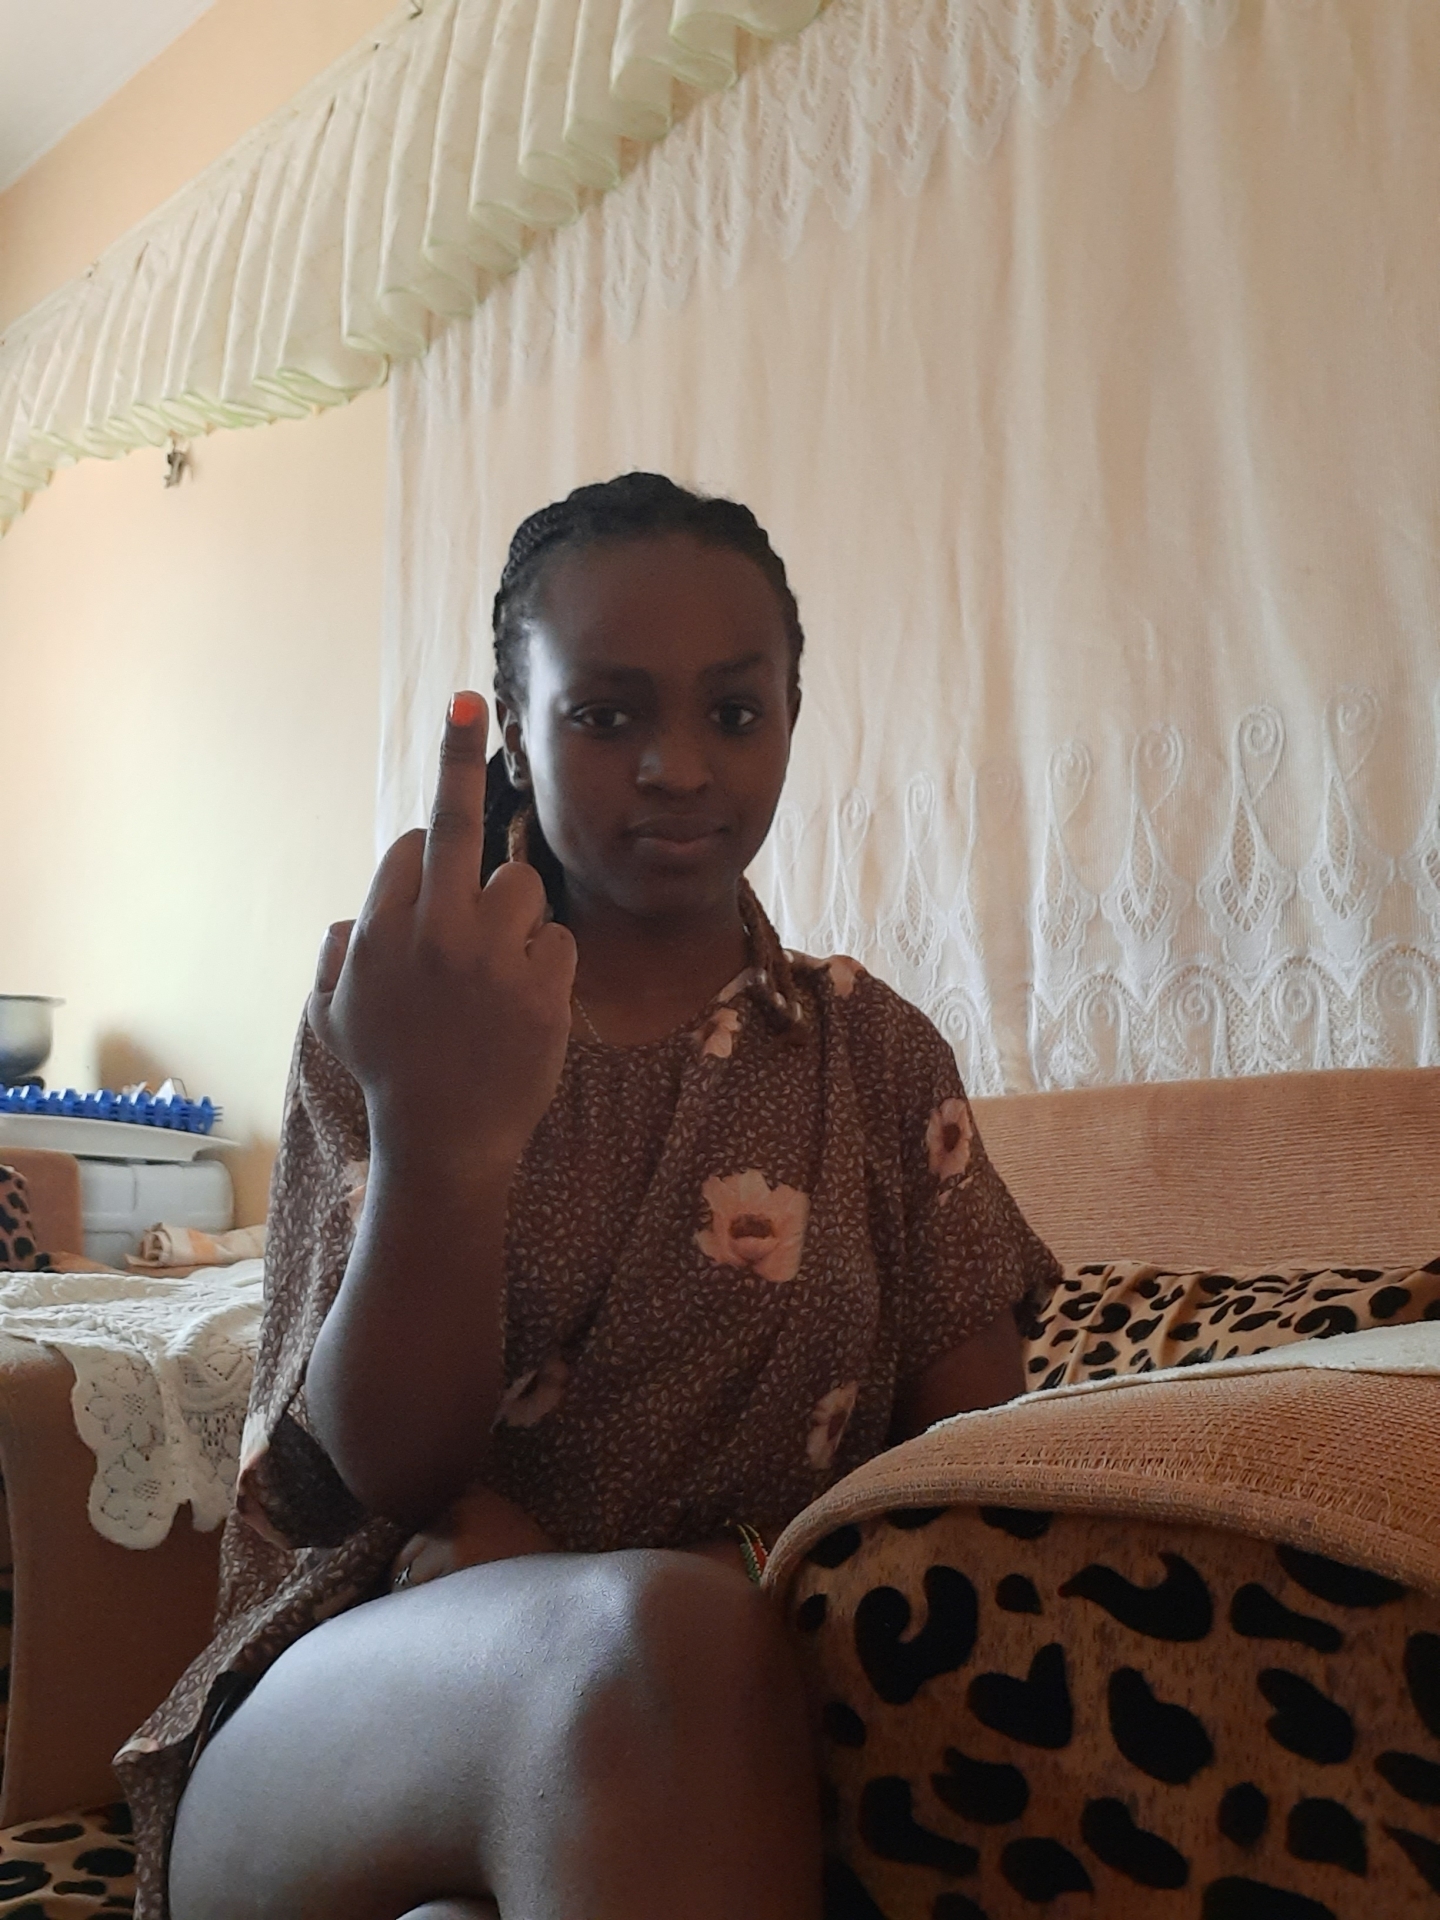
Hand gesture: middle_finger